Tobazini

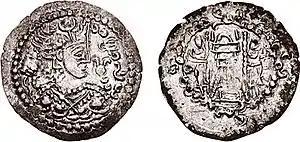
Coin of Tobazini/ Goboziko. Circa mid 5th century CE. Imitating Sasanian king Bahram IV. "Goboziko" in Bactrian script, crowned bust right, Tamgha 15px before. Fire altar with attendants and ribbon; bust right in flames.

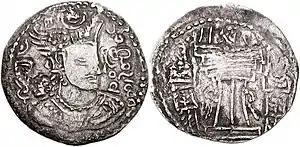
Coin of Tobazini/ Goboziko (facing). Imitating Sasanian king Bahram IV. Crowned bust right; tamgha before. Fire altar with attendants. Circa mid 5th century CE.

Tobazini, Gobazini or Goboziko was a ruler of southern Central Asia. He is only known from his coinage, found in Bactria and Northern Afghanistan. The legends on his coins are in Bactrian, but they are often difficult to read: a typical legend reads "t/gobazini/o šauo" "King Tobazini". Tobazini is often considered one of the last rulers of the Kidarites, circa 450 CE.